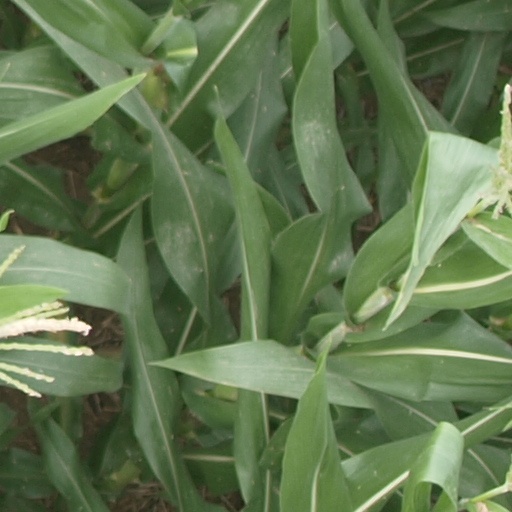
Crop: maize; corn